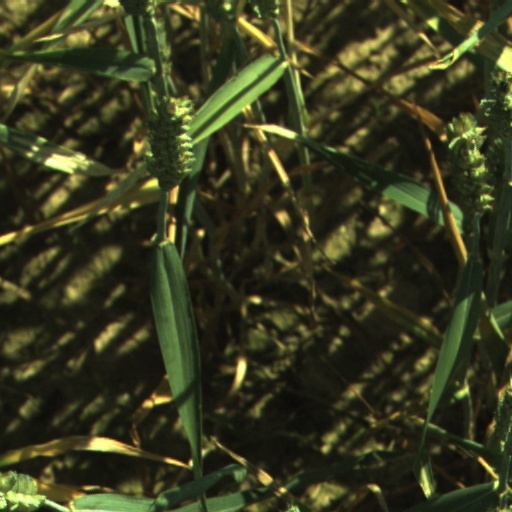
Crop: wheat